Mauritshuis

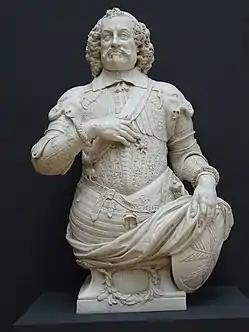
"Bust of John Maurice" by Bartholomeus Eggers

In 1631, John Maurice, Prince of Nassau-Siegen, a cousin of Stadtholder Frederick Henry, bought a plot bordering the Binnenhof and the adjacent Hofvijver pond in The Hague, at that time the political centre of the Dutch Republic. Between 1636 and 1641, the Mauritshuis was built on this piece of land, during John Maurice's governorship of Dutch Brazil. It was built in the Dutch Classicist style by the Dutch architects Jacob van Campen and Pieter Post. The two-storey building is strictly symmetrical; originally the interior contained four apartments and a great hall. Each apartment was designed with an antechamber, a chamber, a cabinet, and a cloakroom. The building had a cupola, which was destroyed in a fire in 1704.